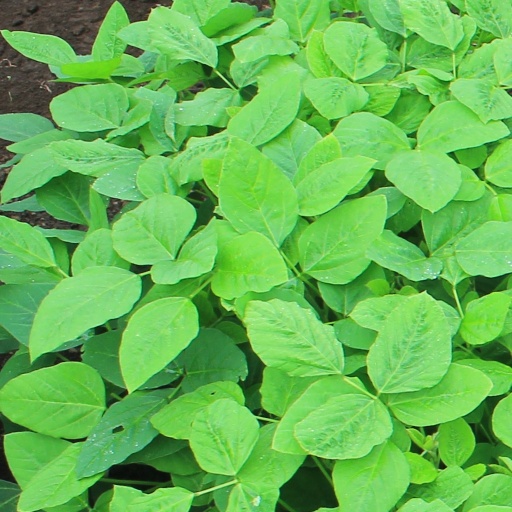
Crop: soybean